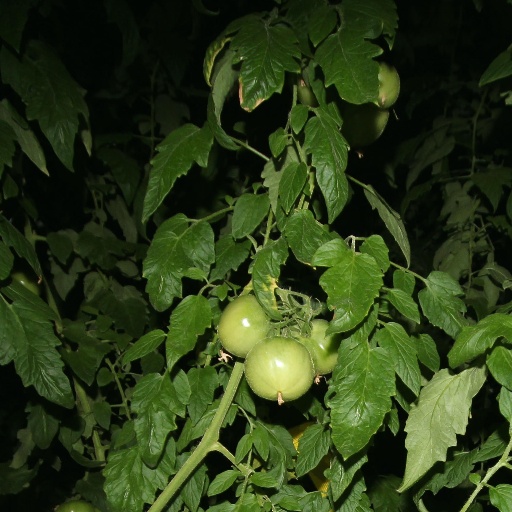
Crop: tomato